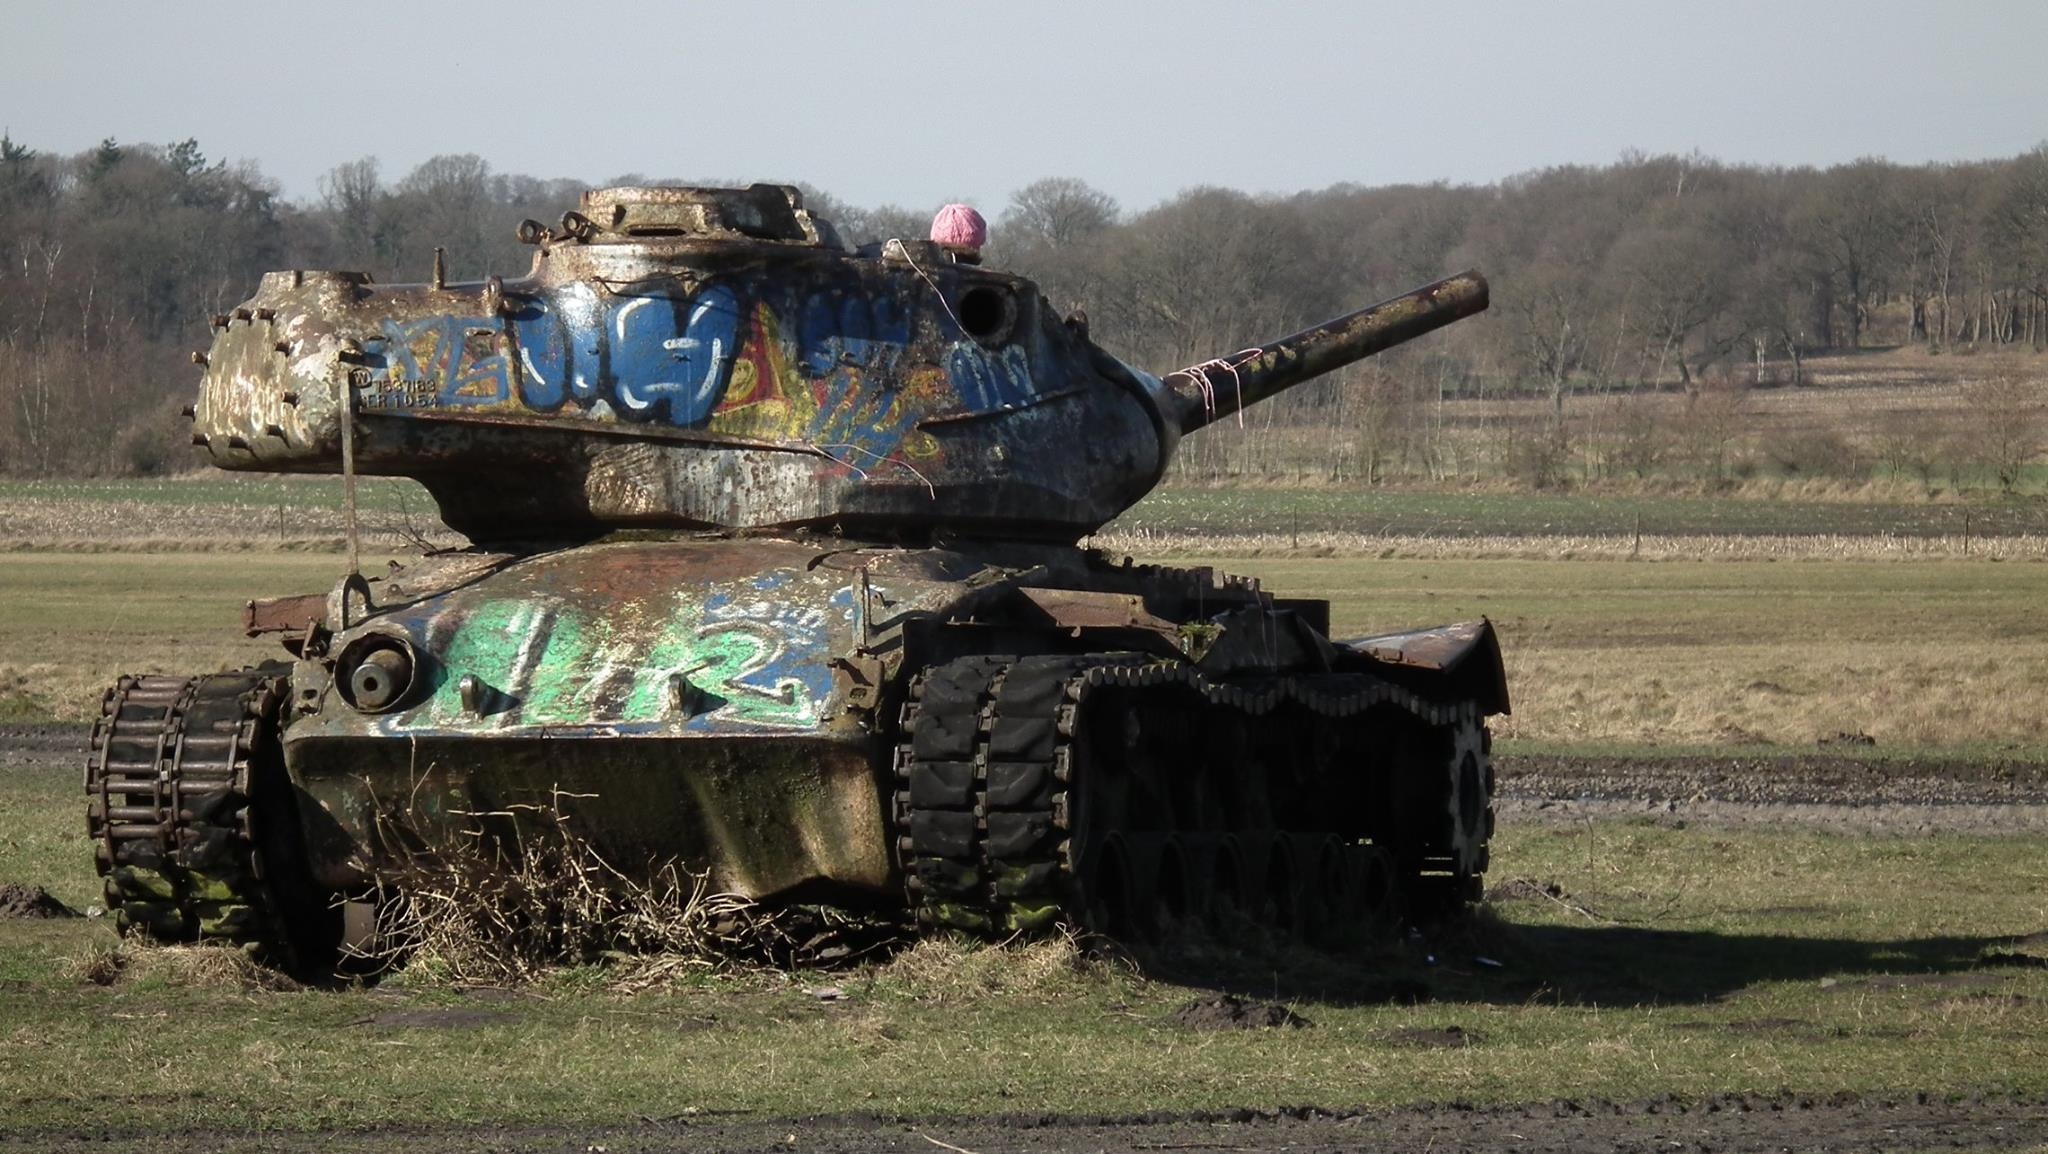
military, army, vehicle, weapon, tank, panzer, bundeswehr, armored car, military vehicle, combat vehicle, self propelled artillery, cannibalized